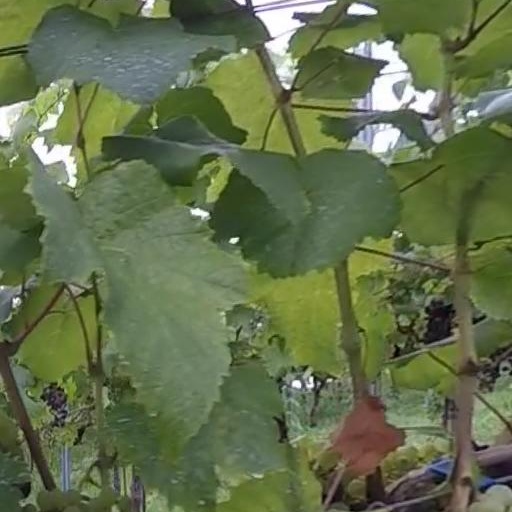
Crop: grape